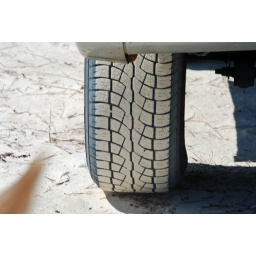
Lancelin car tyre in sand